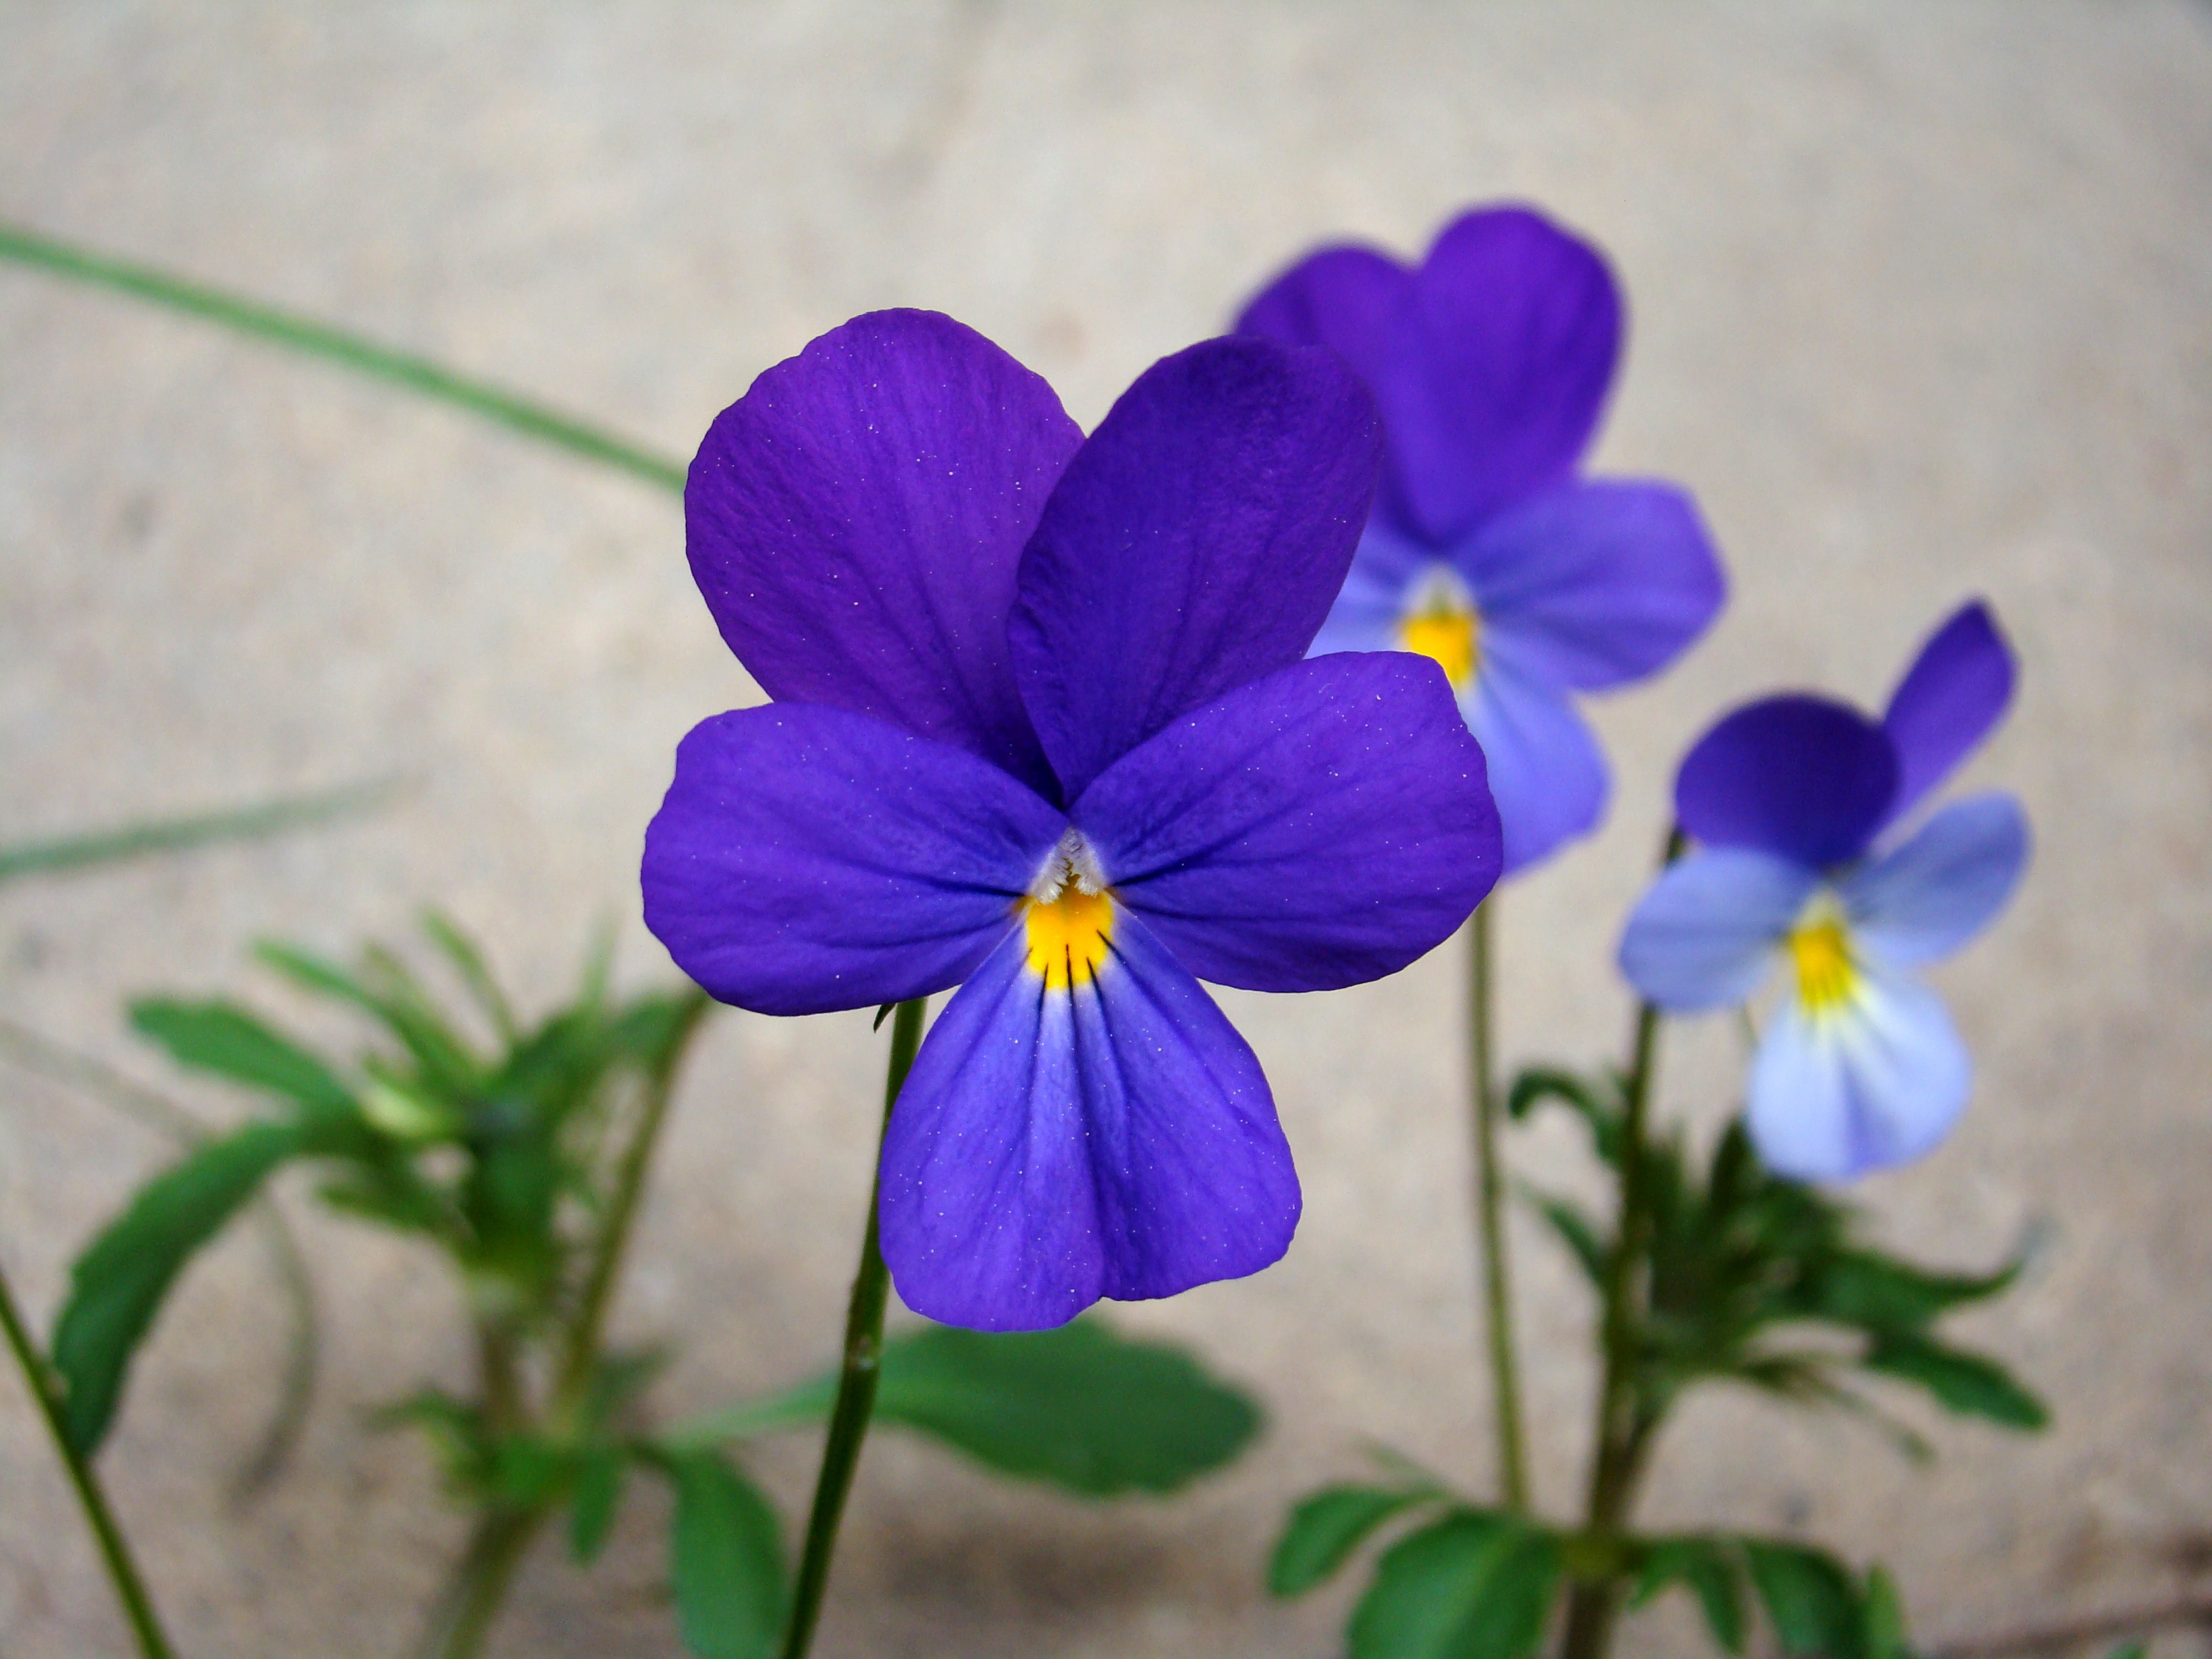
nature, plant, flower, purple, petal, summer, blue, flora, wildflower, eye, viola, macro photography, pansy, flowering plant, wild pansy, annual plant, plant stem, land plant, violet family